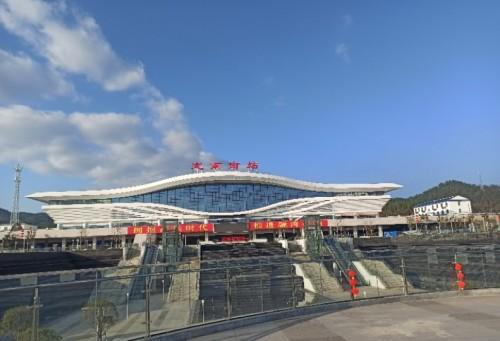
地标名称：定南南站
所在城市：赣州市·定南县